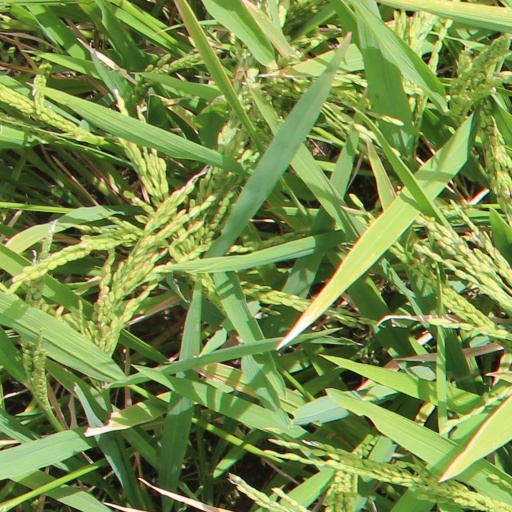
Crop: rice